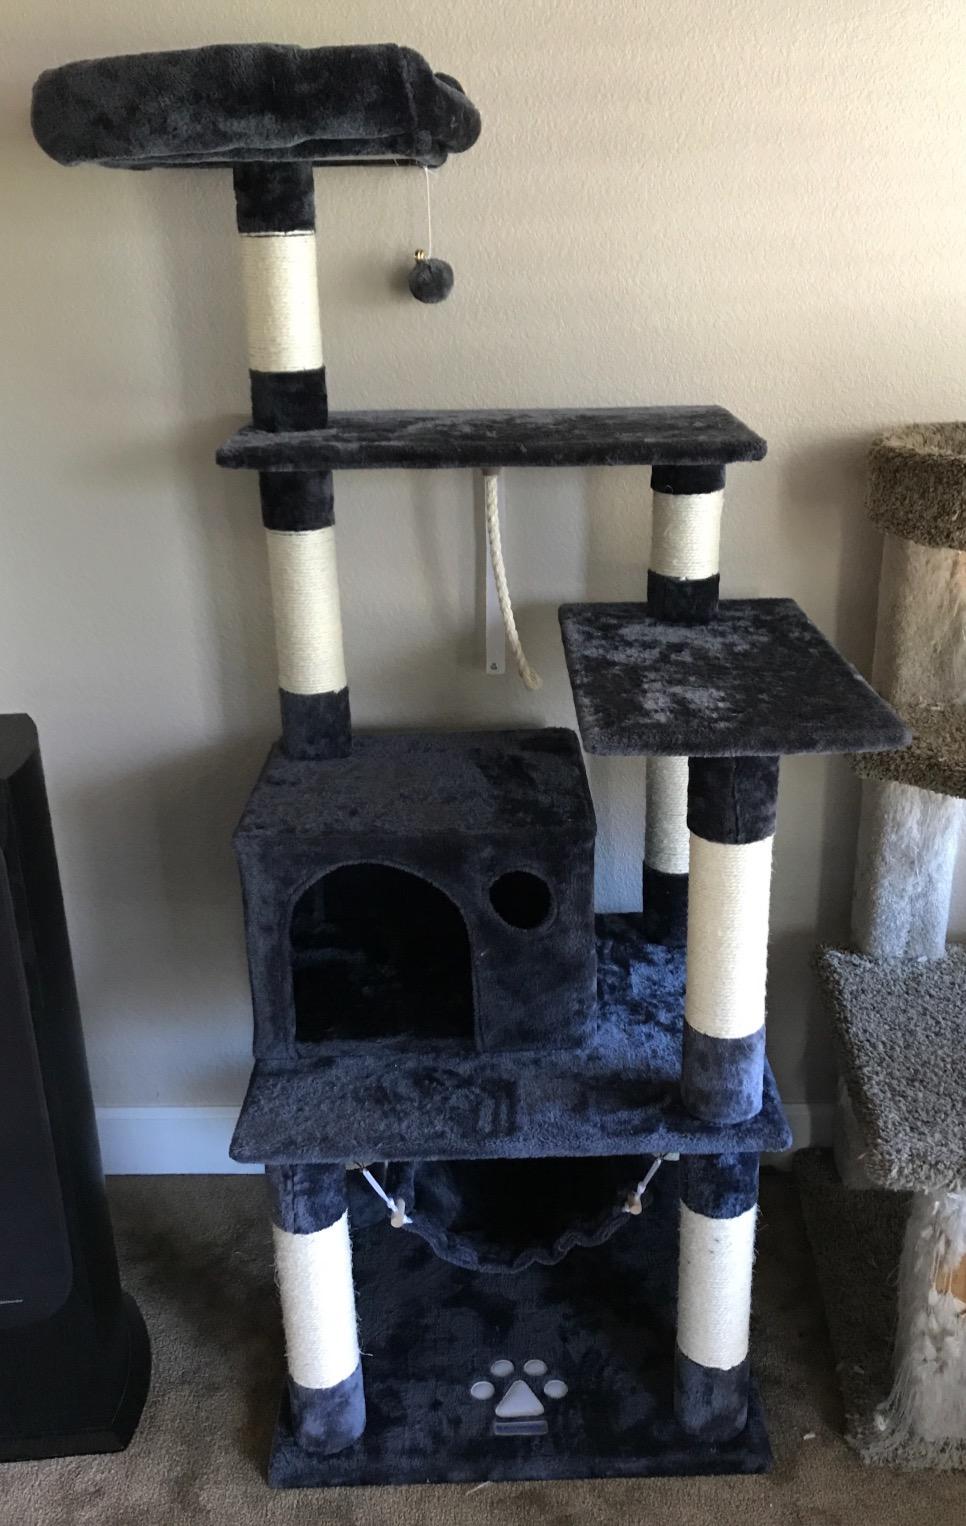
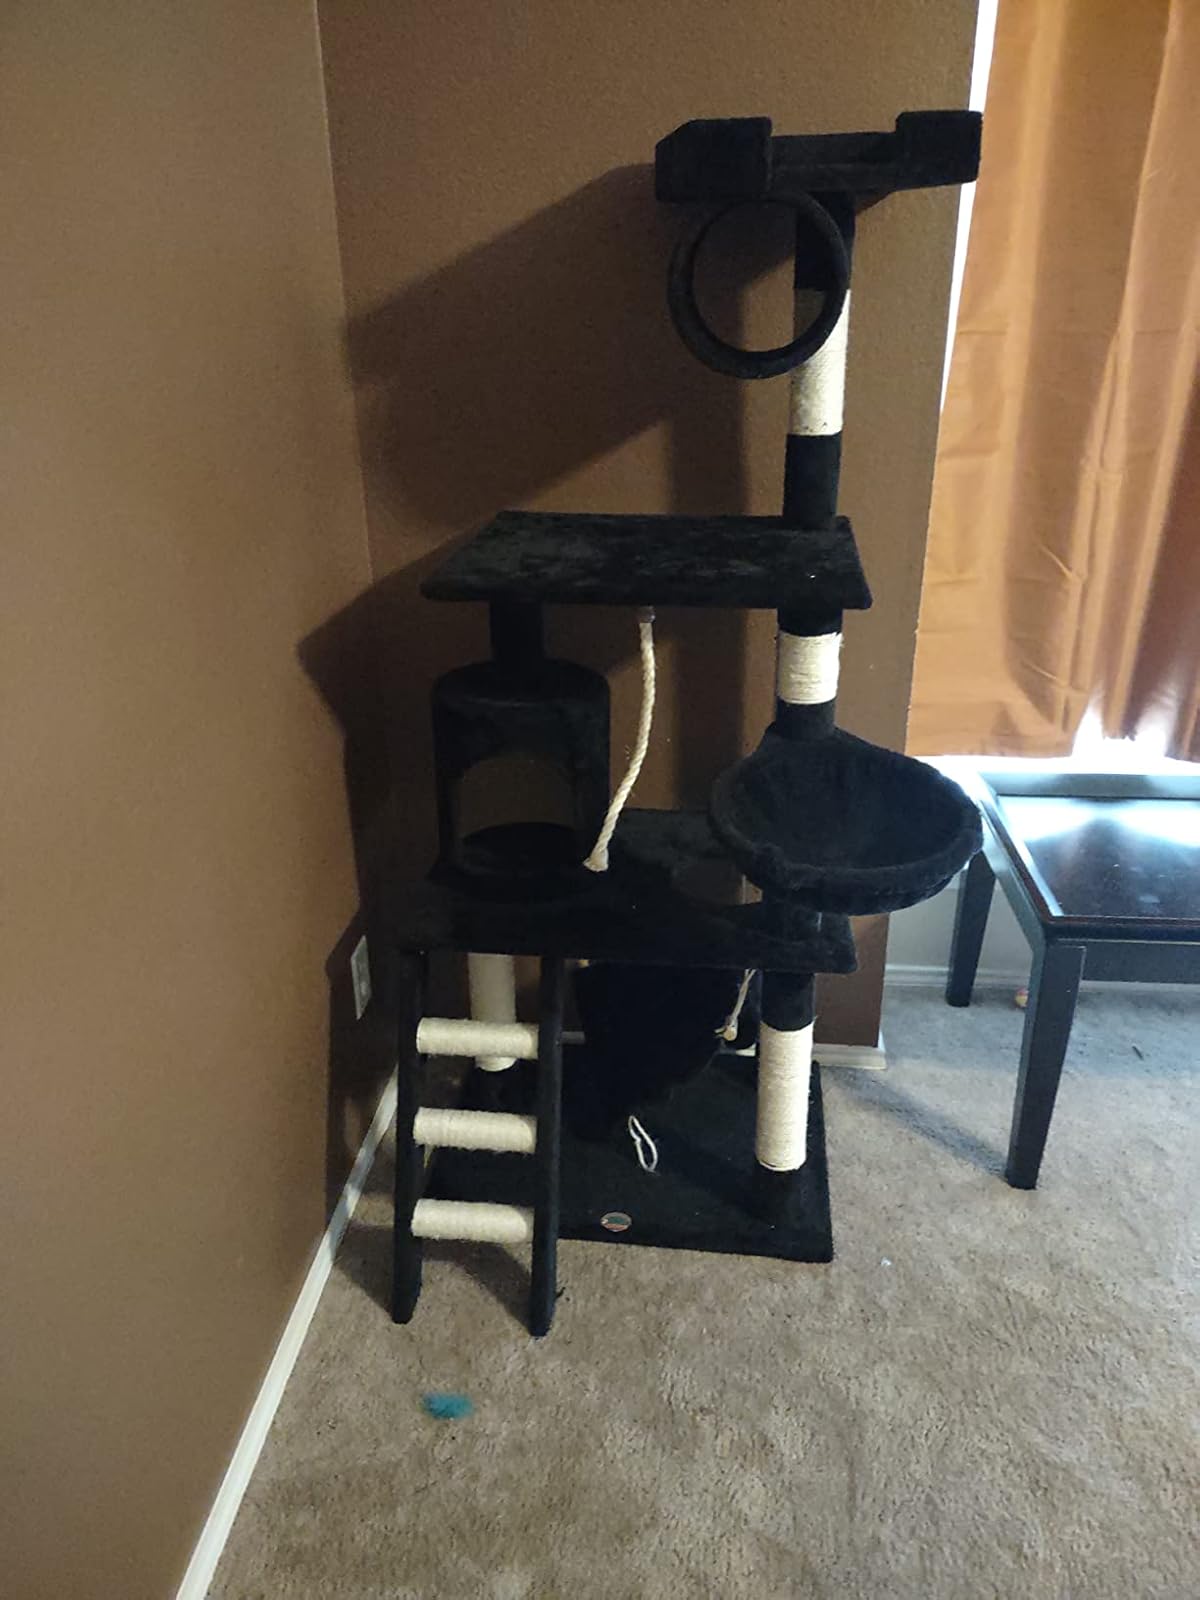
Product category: items_cat tree
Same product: no